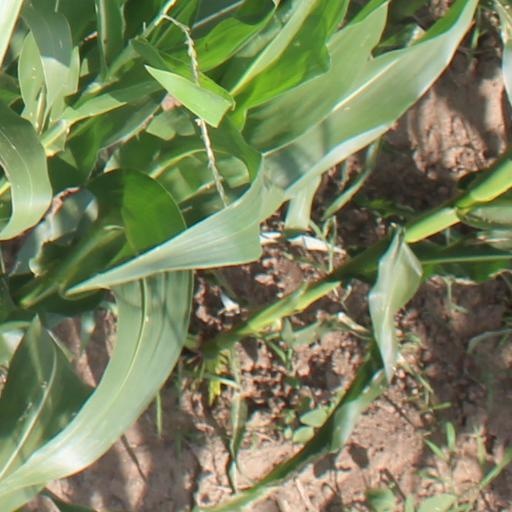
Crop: maize; corn